British anti-invasion preparations of the Second World War

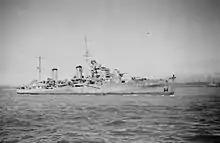
The light cruiser HMS "Aurora" that bombarded Boulogne on 8 September 1940

In mid-1940, the principal concern of the Royal Air Force, together with elements of the Fleet Air Arm, was to contest the control of British airspace with the German Luftwaffe. For the Germans, achieving at least local air superiority was an essential prerequisite to any invasion and might even break British morale, forcing them to sue for peace.